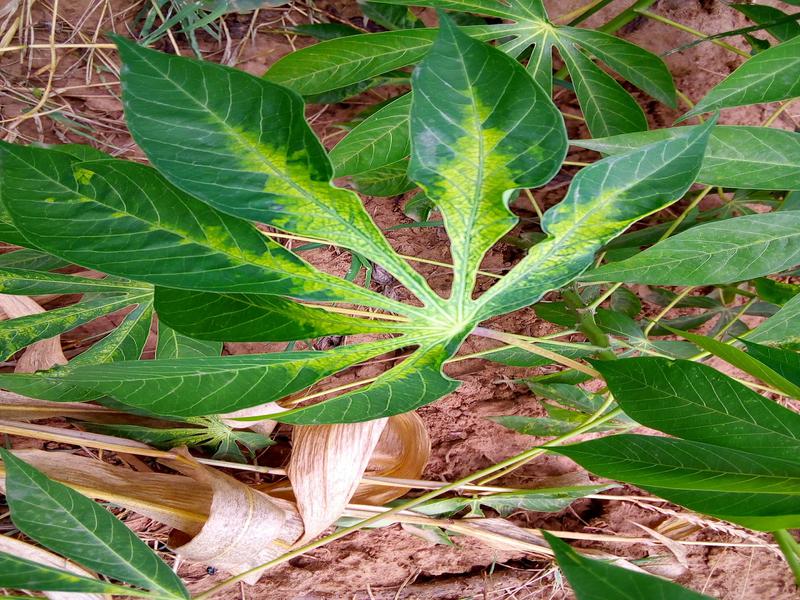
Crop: cassava
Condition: mosaic_disease